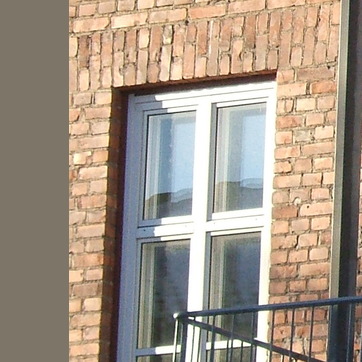
Material: glass